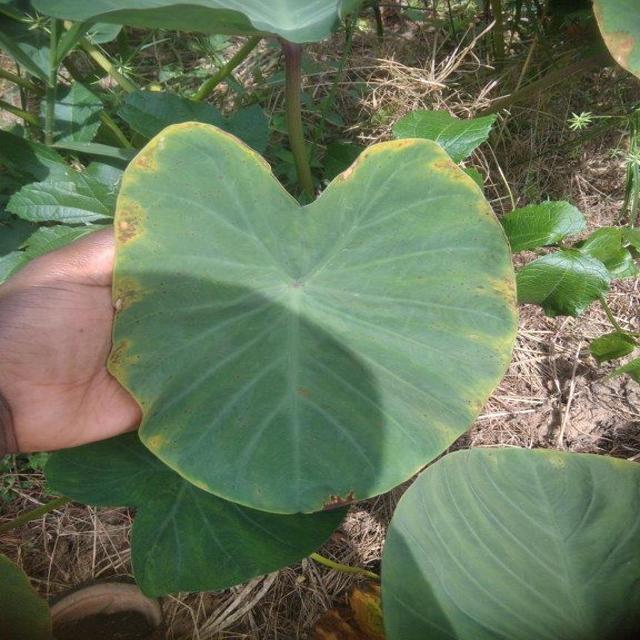
Label: Early_Blight